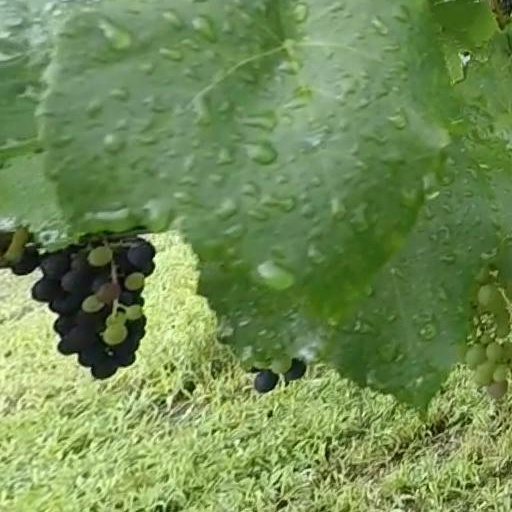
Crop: grape